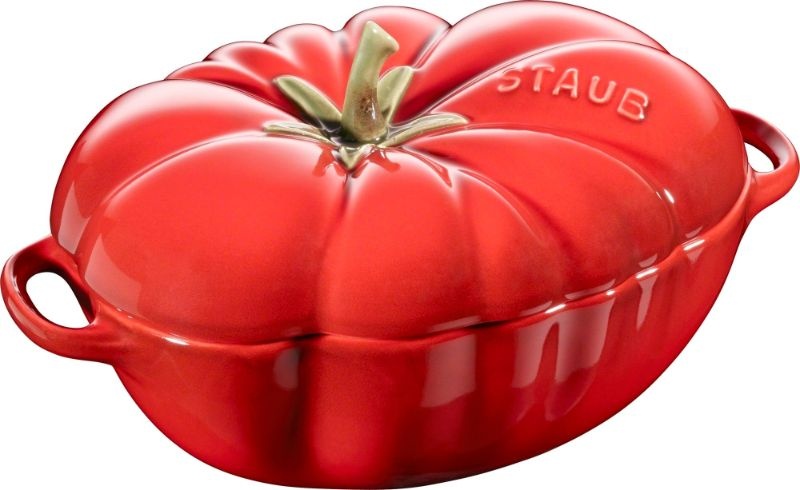
Tomato-Cocotte-Staub-Ceramic-05L
Staub Cast Iron cookware has been a staple in consumers kitchens throughout the world. Marrying the tradition of quality, innovation and European streamline design, Staub Ceramics was born. Designed in France, Staub Ceramics are suitable for all kitchens and make for perfect oven to table dining. Staub Ceramics offer unparalleled performance, durability and design. The pieces are fired twice at very high temperature, making them very resistant to impact and thermal shock. The beautiful glass porcelain finish will not fade or diminish with time. The elegance and functionality of Staub Ceramics flows from freezer, to oven, to table. The glass porcelain finish matches Staub's cast iron to mix perfectly on your table. Glass porcelain, highly scratch resistant finish. Oven safe up to 300c. Microwave, freezer, grill and dishwasher safe. Designed by Staub in France. Care Instructions: Dishwasher safe Colour: Red Material Ceramic Product Dimensions: W 24 x L 19cm x H 11cm Capacity: 0.5L
Brand: DKSH
Category: Home & Garden > Kitchen & Dining > Cookware & Bakeware > Cookware > Tagines & Clay Cooking Pots